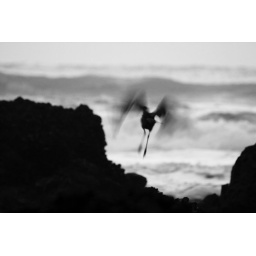
i was really quite surprised to see one on the beach as in standing in the ocean